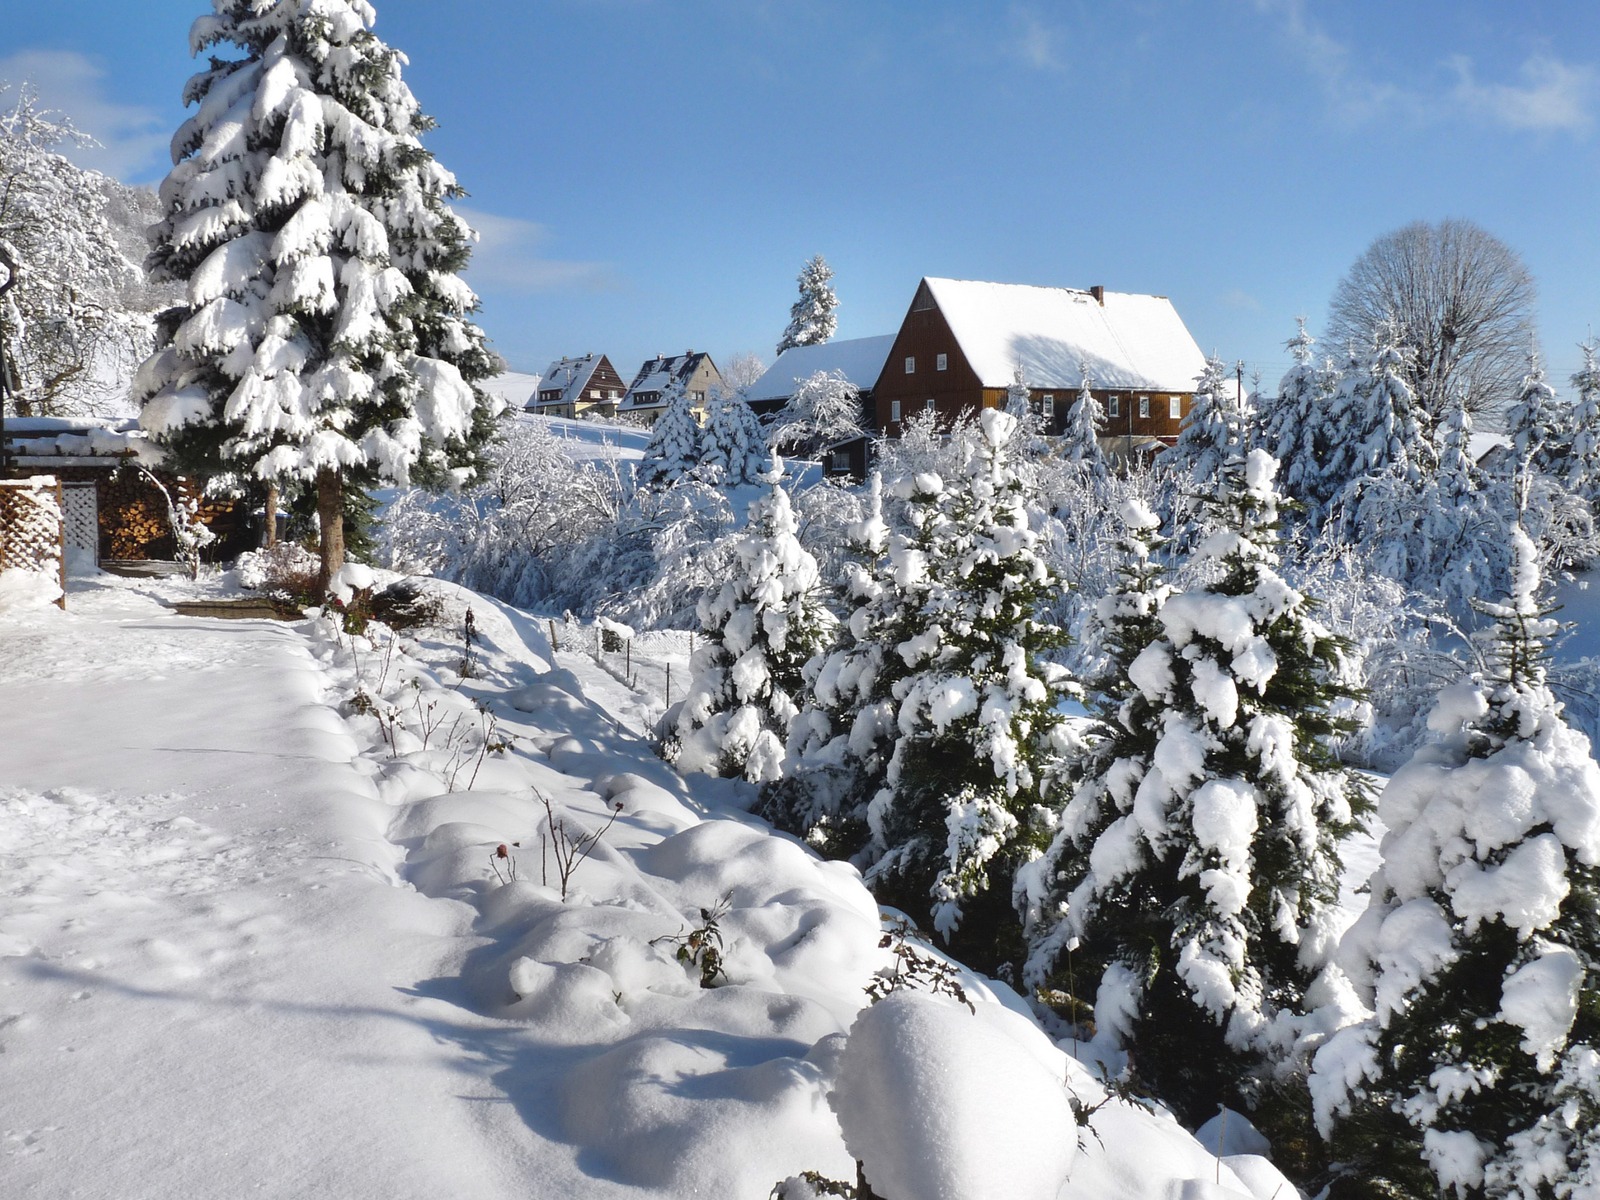
tree, mountain, snow, cold, winter, white, frost, mountain range, weather, snowshoe, fir, season, alps, footwear, wintry, freezing, saxon switzerland, geological phenomenon, saupsdorf